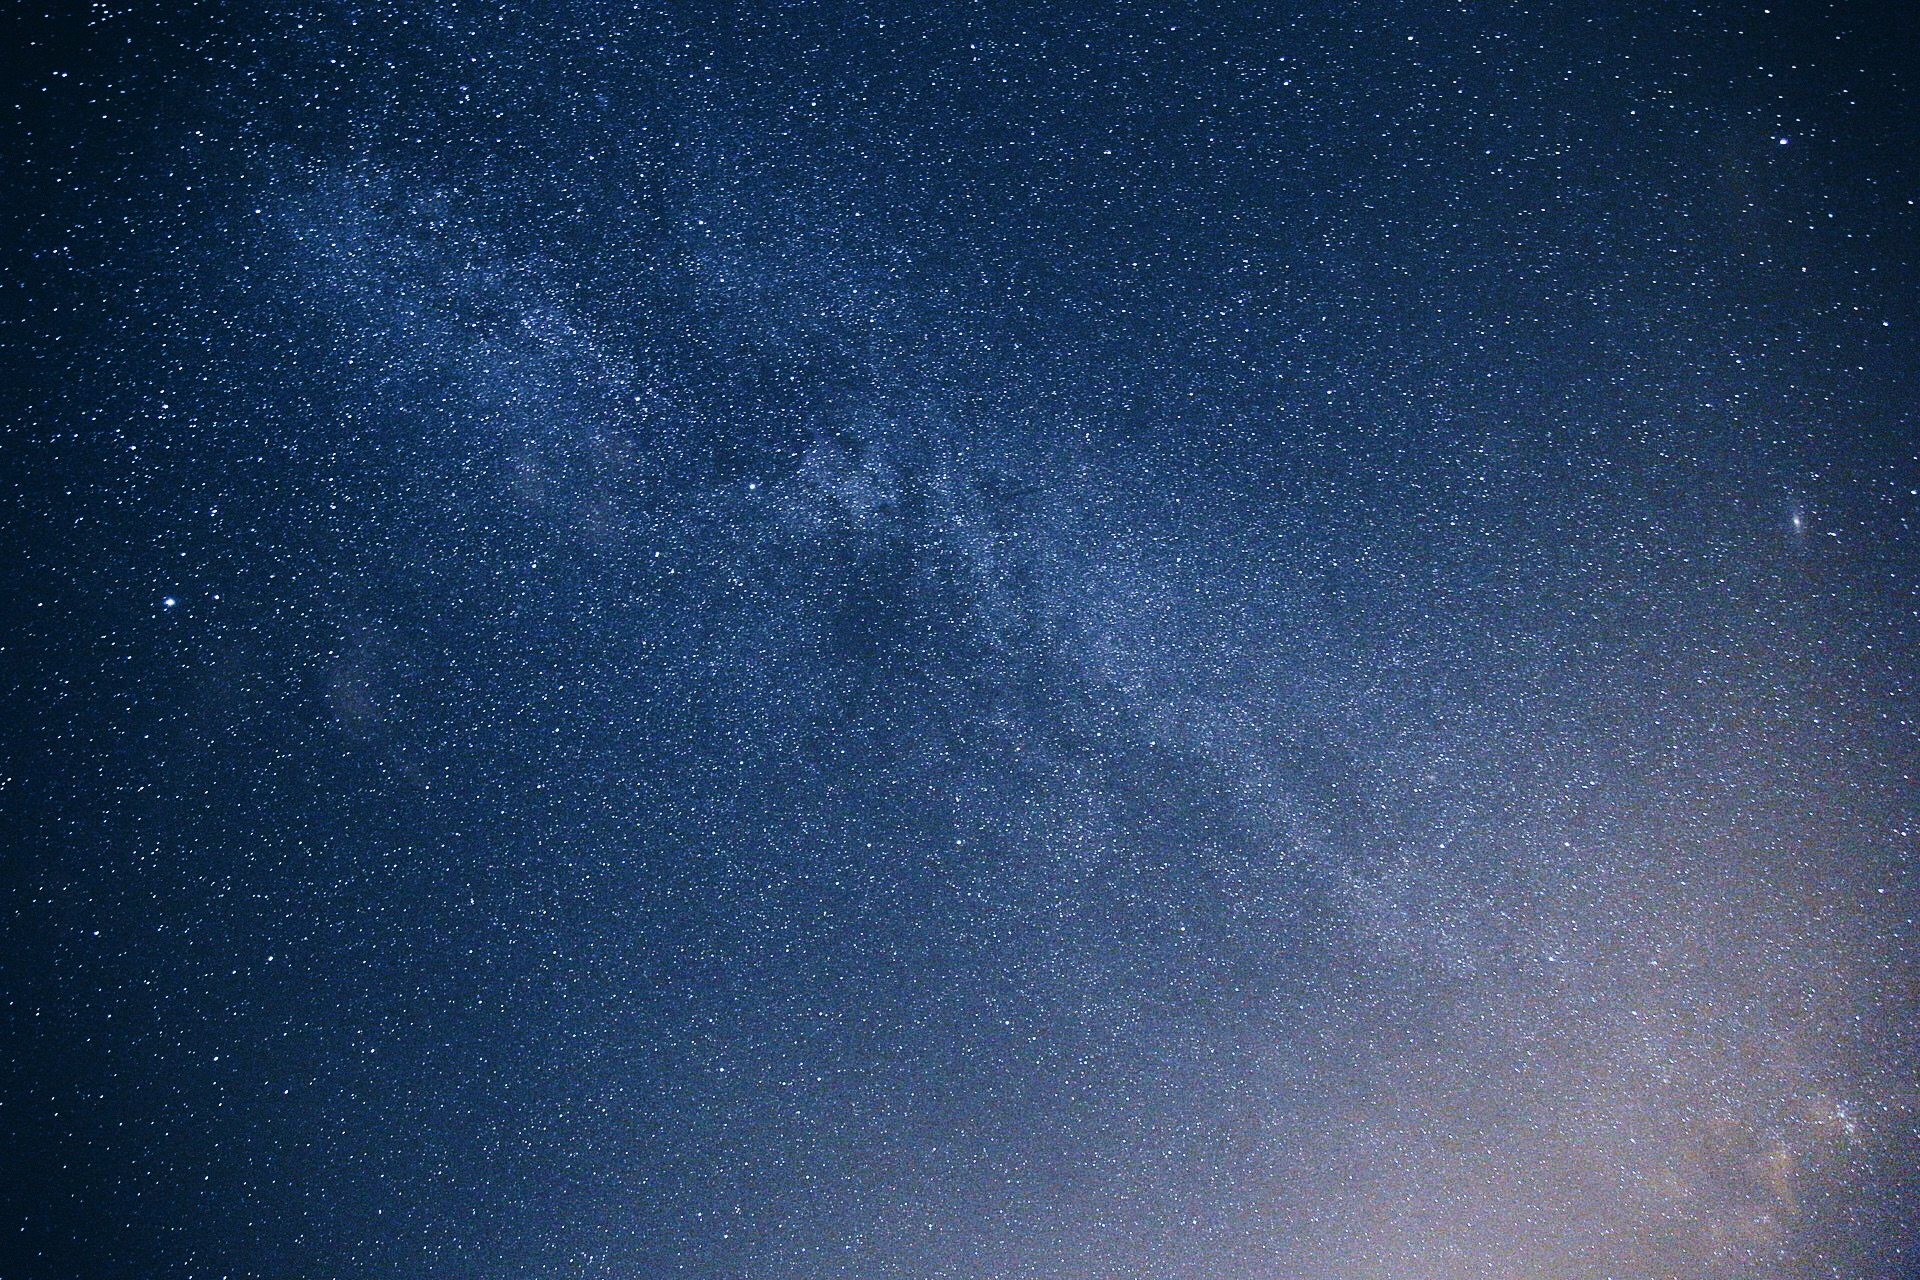
sky, night, star, milky way, atmosphere, space, galaxy, night sky, outer space, astronomy, milkyway, midnight, astronomical object, spiral galaxy